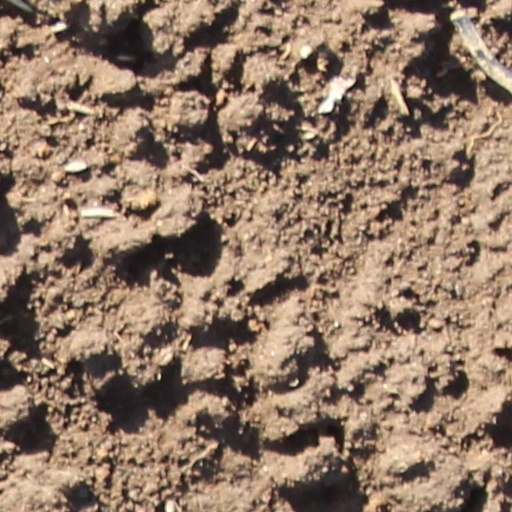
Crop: wheat